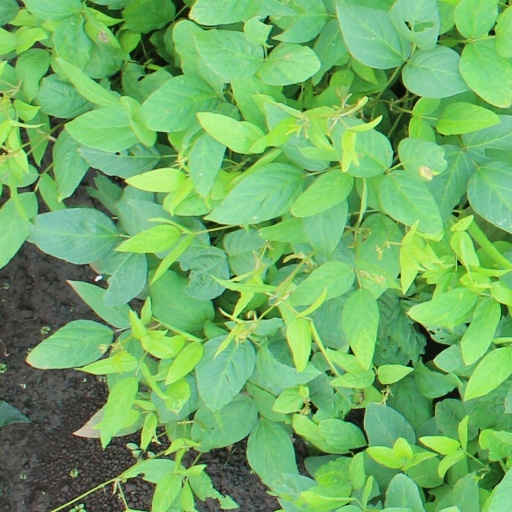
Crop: soybean